Kew Bridge

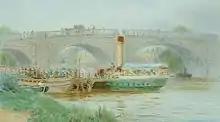
Arrival of a steamer at the Old Kew Bridge by Lewis Pinhorn Wood

By the 1890s it was clear that the second bridge could not really cope with the weight of traffic and in any case the approach was too narrow and steep on the Brentford side. The engineer Sir John Wolfe Barry was invited to assess the bridge in 1892 and recommended building a new bridge rather than modifications to the second one.